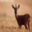
Label: deer